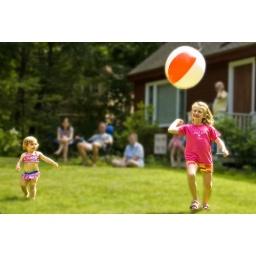
Kelly trying to keep the beach ball in the air